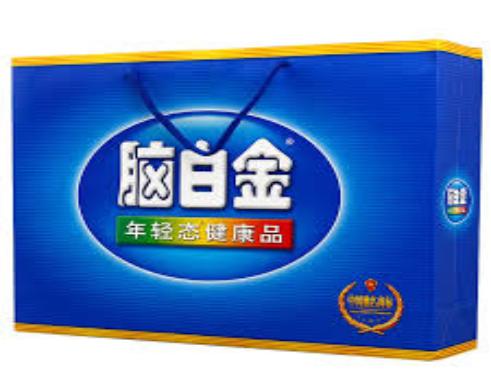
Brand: melatonin
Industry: Medical